Bereket railway station (Turkmenistan)

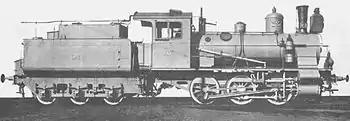
Bereket Railway Depot owns a Russian made class T locomotive "ТЭ-189" (built between 1857—1915).

Bereket Railway Depot (or Bereket RD) is a railway depot in Bereket city where locomotives are serviced and maintained. It is one of the oldest and biggest MPDs in Turkmenistan. The Depot was built in 1889.